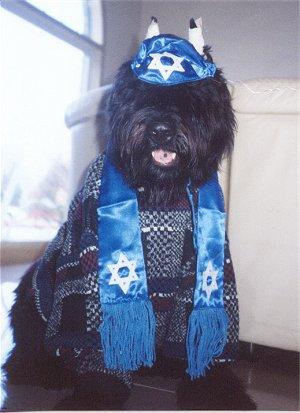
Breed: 233-n000072-Bouvier_des_Flandres